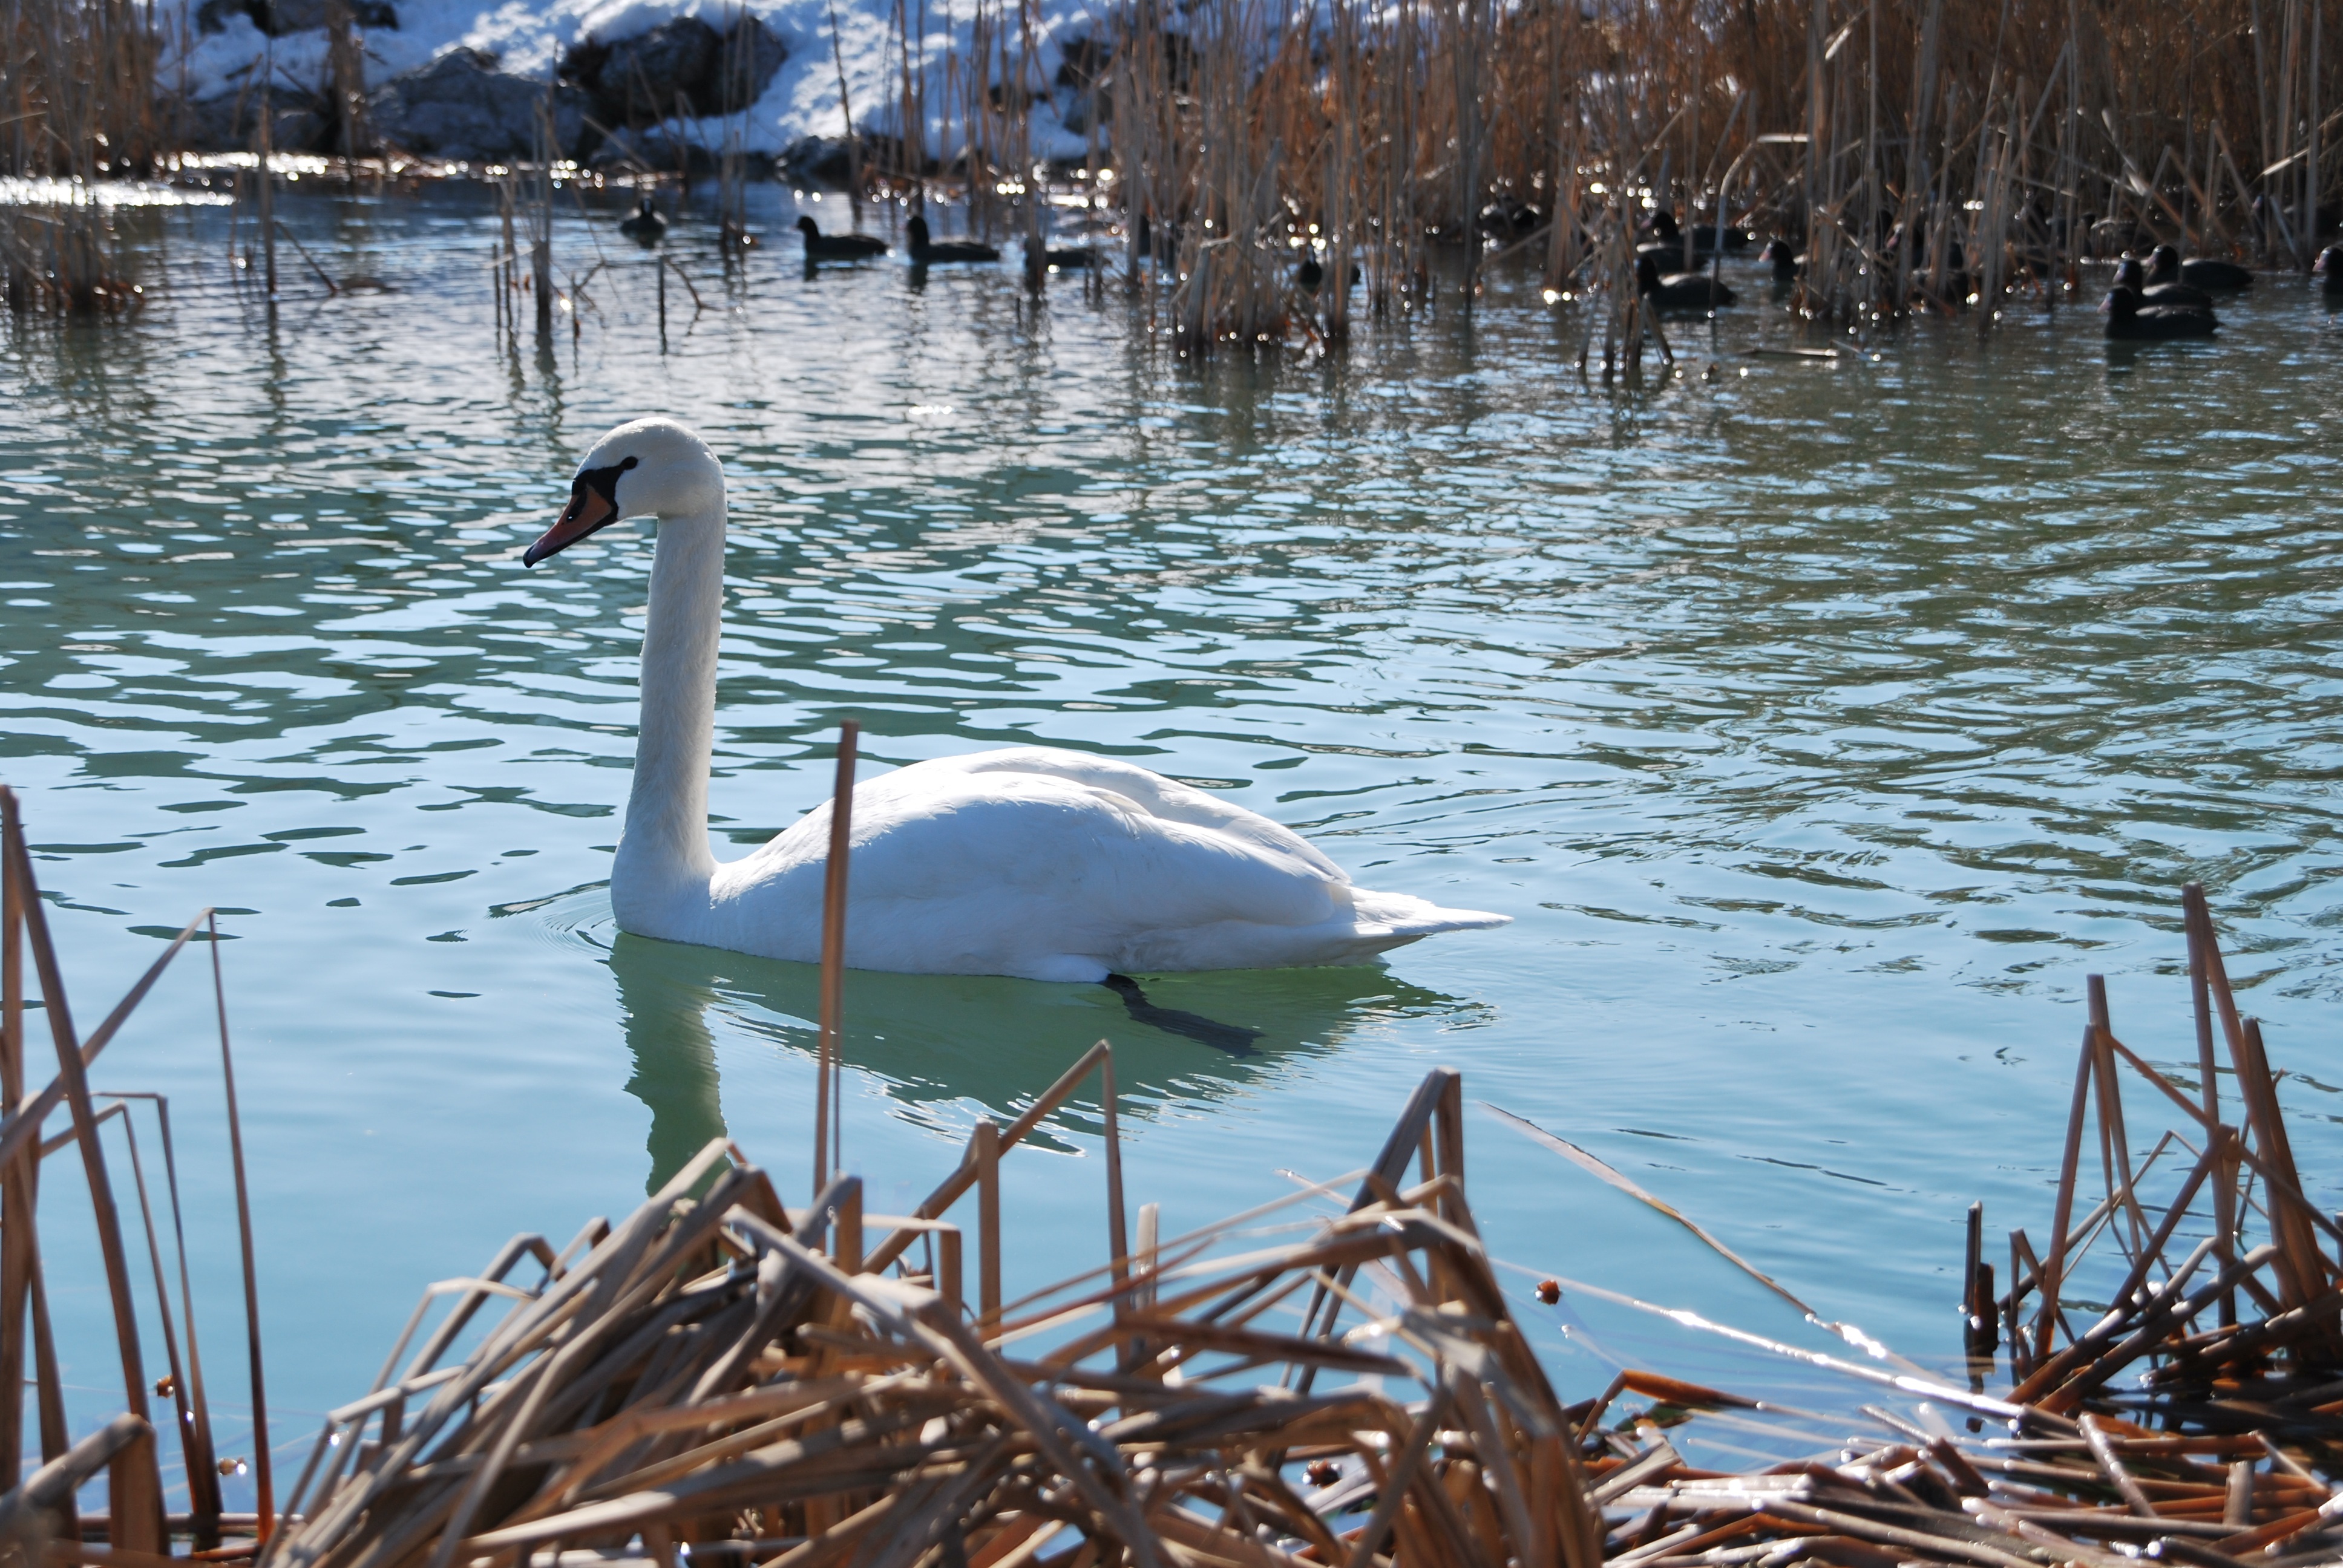
water, winter, bird, lake, animal, wildlife, reflection, natural, fauna, swimming, swan, wetland, waterfowl, water bird, ducks geese and swans